Scum of the Earth Church

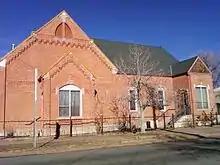
Scum of the Earth Church, in Denver

Sares, - the church's first pastor - said that they wanted "to build a place where folks who didn't fit in other church settings would actually feel welcome."